Ticks of domestic animals

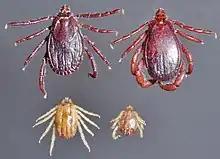
"Rhipicephalus appendiculatus" female and male dorsal at top, "Rhipicephalus (Boophilus) microplus" female and male dorsal at bottom (single photograph at one scale)

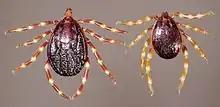
"Hyalomma rufipes" female and male, dorsal

"Amblyomma" species are widespread on domestic animals throughout tropical and subtropical regions. Typical "Amblyomma" species are: "Amblyomma americanum", the lone star tick of the Southern and Eastern US; "Am. cajennense", the Cayenne tick of South America and Southern US; "Amblyomma variegatum", the bont tick of Africa and the Caribbean (see Gallery below for photograph of female and male). A typical "Rhipicephalus" species is "Rhipicephalus sanguineus", the tropical dog tick, specialized to feed only on dogs. It is distributed globally throughout the warm countries, wherever humans with their dogs live. Typical "Rhipicephalus" species that feed on cattle in Africa are "R. appendiculatus", the brown ear-tick, and "R. evertsi", the red-legged tick. "Rhipicephalus (Boophilus) microplus" (or now simply "Rhipicephalus microplus") is the most important tick of cattle in many tropical and subtropical countries to which it spread from Southeast Asia on transported cattle.